Satigny

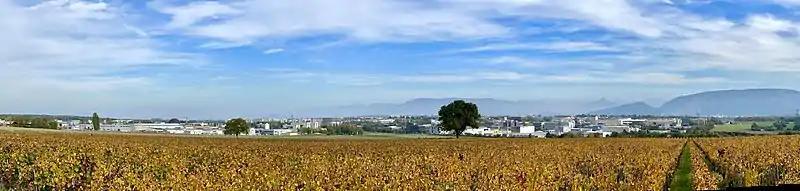
The ZIMEYSA industrial area of Satigny, with the Alps in the background and the CERN on the left of the picture

Some of the largest companies located in Satigny are Firmenich, the world's largest privately owned company in the manufacture of fragrances and flavours and number two worldwide in the field; Hitachi Energy (ex-ABB Sécheron) which specialises in electrical engineering, including the manufacture of transformers that equip half the trains running in Europe; the DeWitt luxury watchmaking company; MCI Group, a large global event, association management and congress management company; Sécheron Traction Power, the world's leading supplier of electrical equipment for DC traction substations for the global rail industry; HelvéCie, the largest bus and coach company of French-speaking Switzerland; GVA MONTRES, a manufacturer of watch components; or foreign subsidiaries such as Fnac Suisse, a large media retailer.